Grazia Deledda

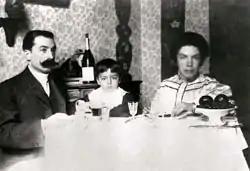
Deledda with her husband Palmiro and son Sardus, Rome, circa 1904

In 1903 she published "Elias Portolu", which was met with commercial and critical success, boosting her reputation as a writer. This was followed by "Cenere" (Ashes, 1904); "L'edera" (The Ivy, 1908); "Sino al confine" (To the Border, 1910); "Colombi e sparvieri" (Doves and Sparrows, 1912); and her most popular book, "Canne al vento" (Reeds in the Wind, 1913).